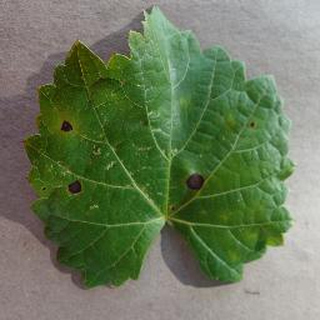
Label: grape_black_rot